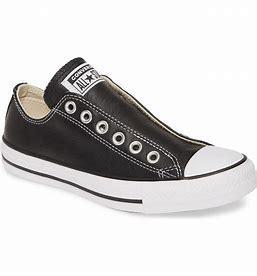
Brand: Converse
Model: Chuck Taylor All Star Top